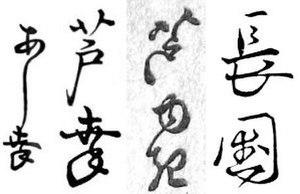
Gigadō Ashiyuki est un peintre japonais de style ukiyo-e à Osaka, actif de 1813 à 1833. Il est élève d'Asayama Ashikuni et poète de haiku. Ashiyuki est surtout connu pour ses estampes « ōban » d'acteurs kabuki, bien qu'il illustre également des livres et dessine des surimono.